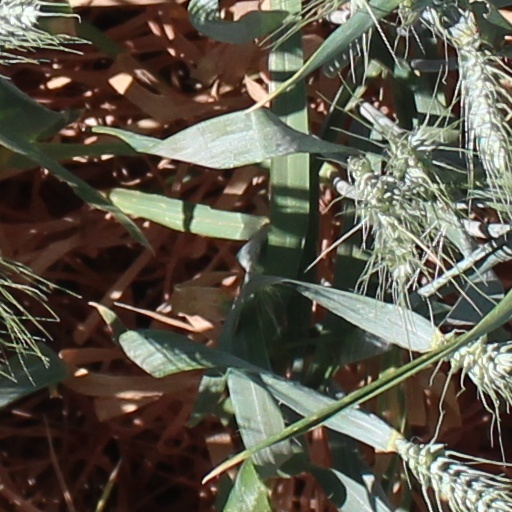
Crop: wheat